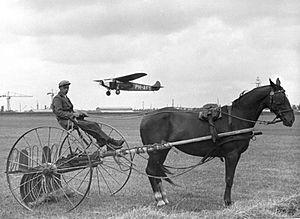
L'agriculture aux Pays-Bas est très mécanisée et emploie à peine 4 % de la population active. La grande activité de l'agriculture néerlandaise reste l'élevage qui occupe près de la moitié des exploitations. En nombre d'exploitations, l'horticulture et le maraîchage occupent le deuxième rang.